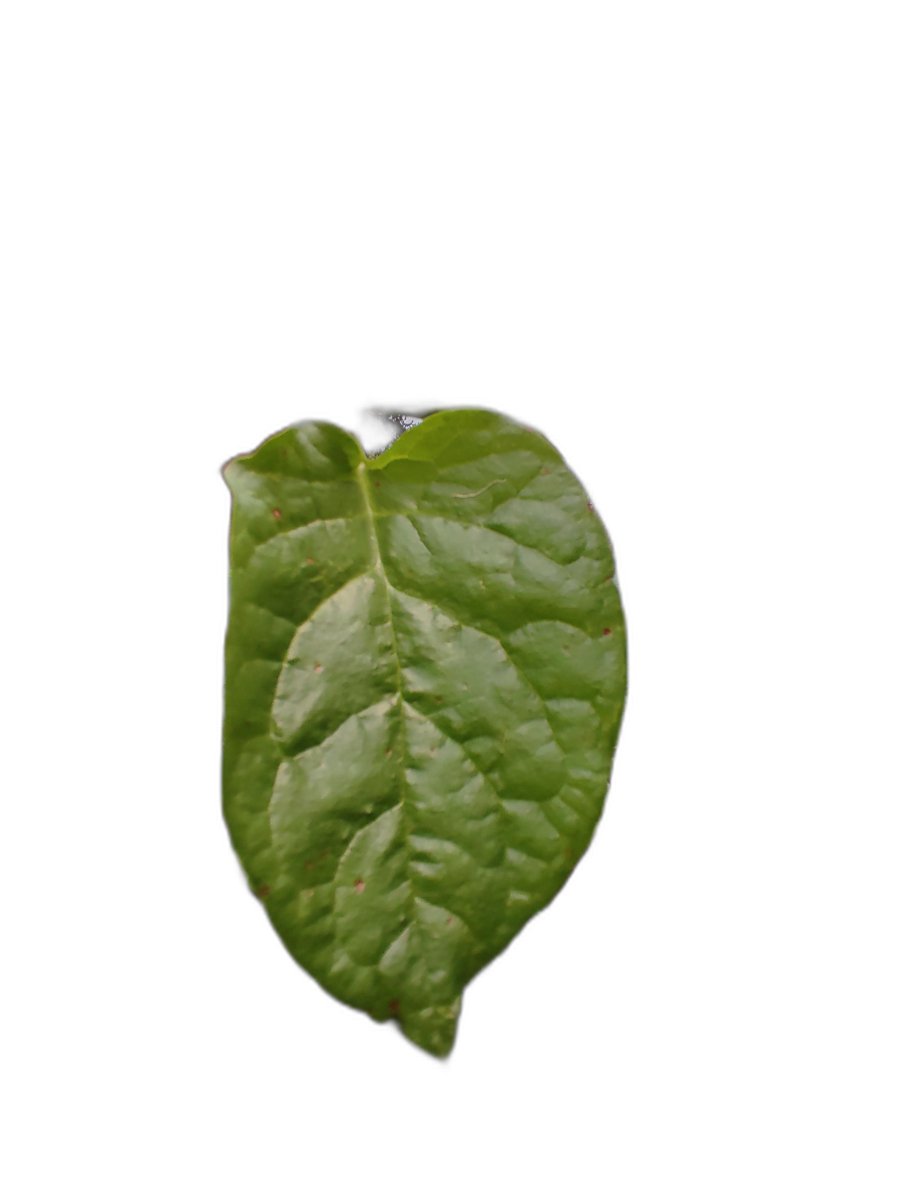
Label: Healthy-Leaf